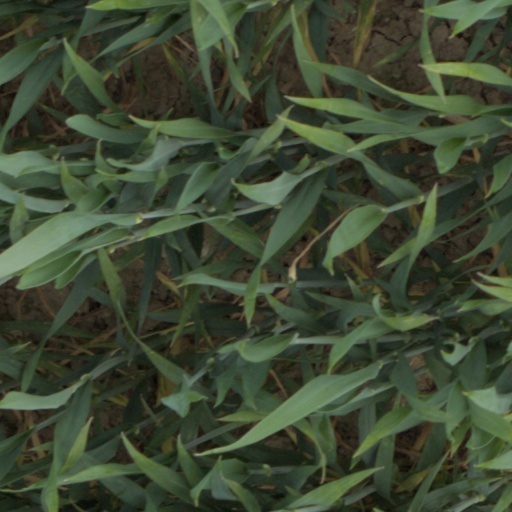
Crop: wheat